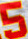
Number: 5